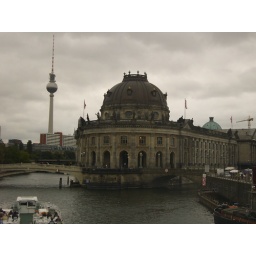
Museum Island, with the old East German television transmission tower in the background